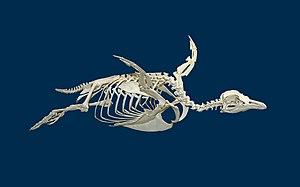
Squelette de Manchot de Magellan (Spheniscus magellanicus, Spheniscidae). Muséum d'état d'histoire naturelle de Karlsruhe, Allemagne.